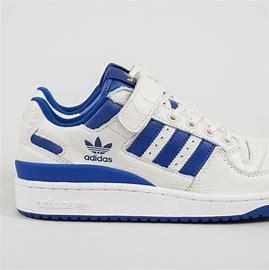
Brand: adidas
Model: originals Adidas Originals Forum